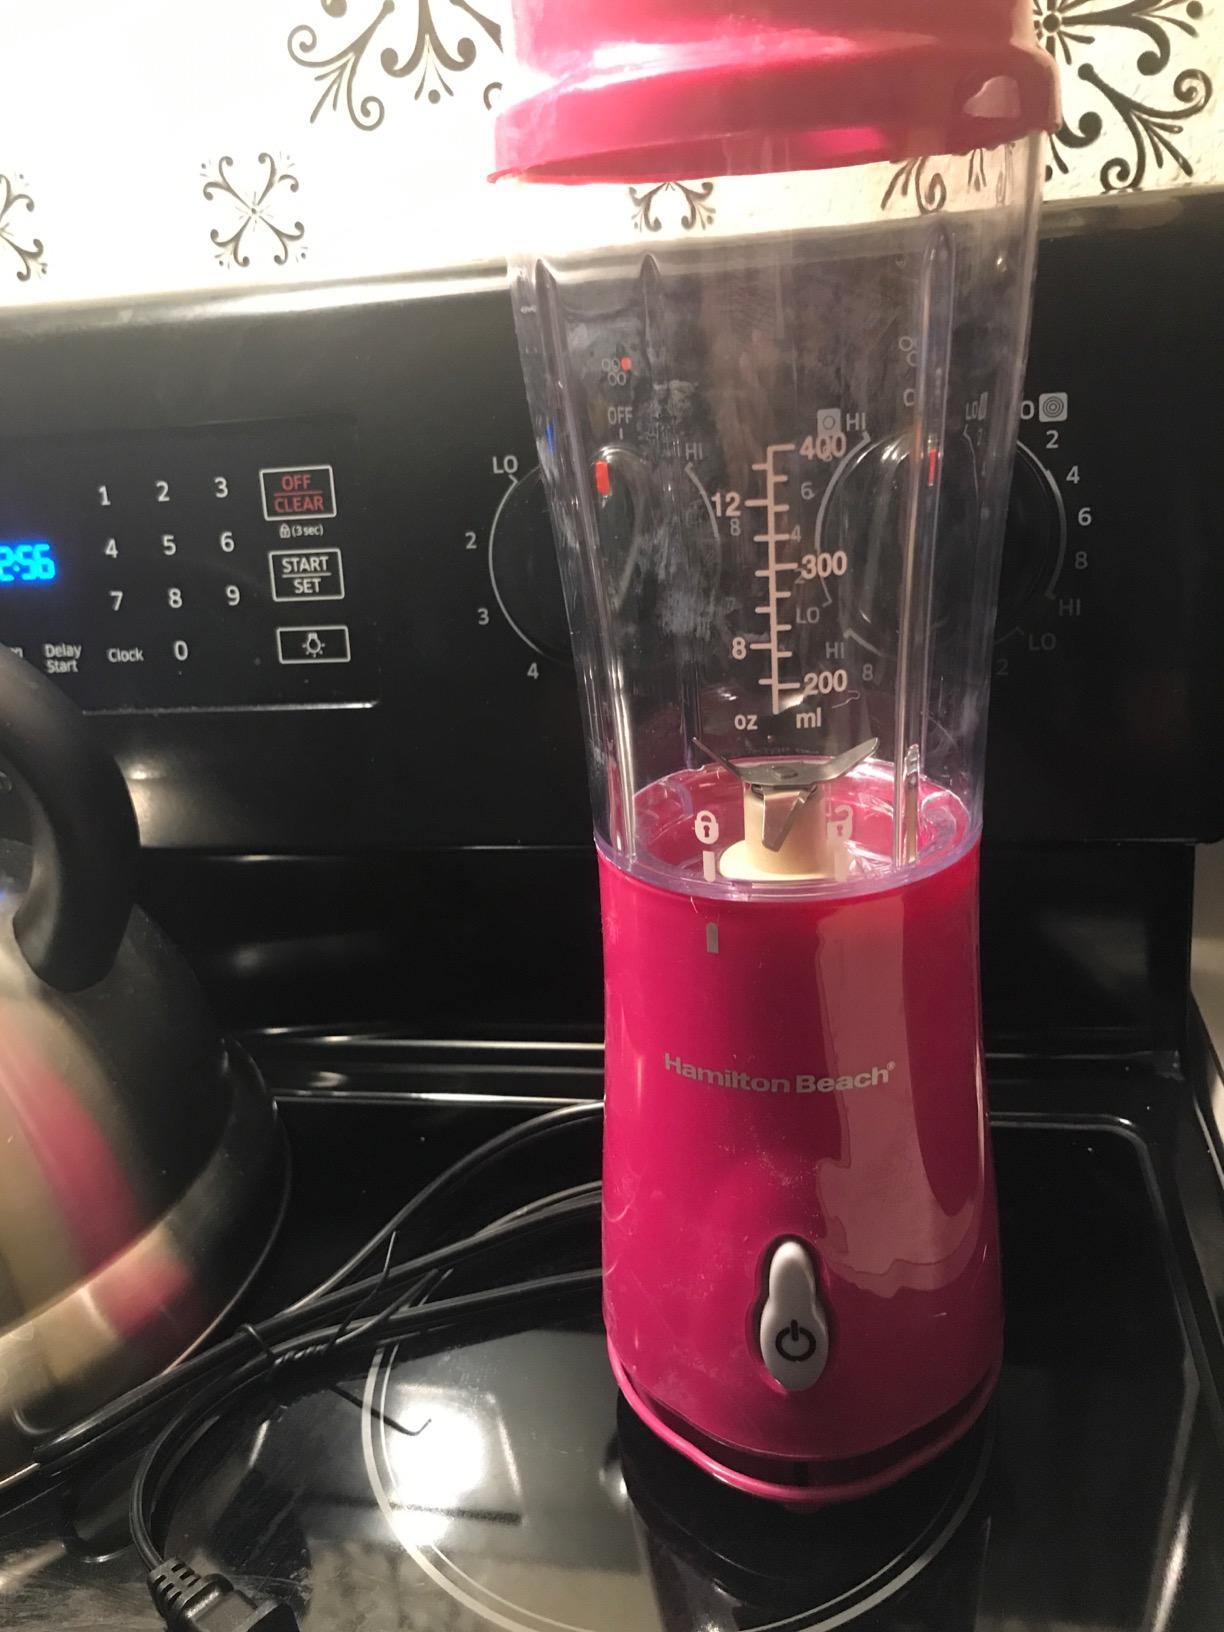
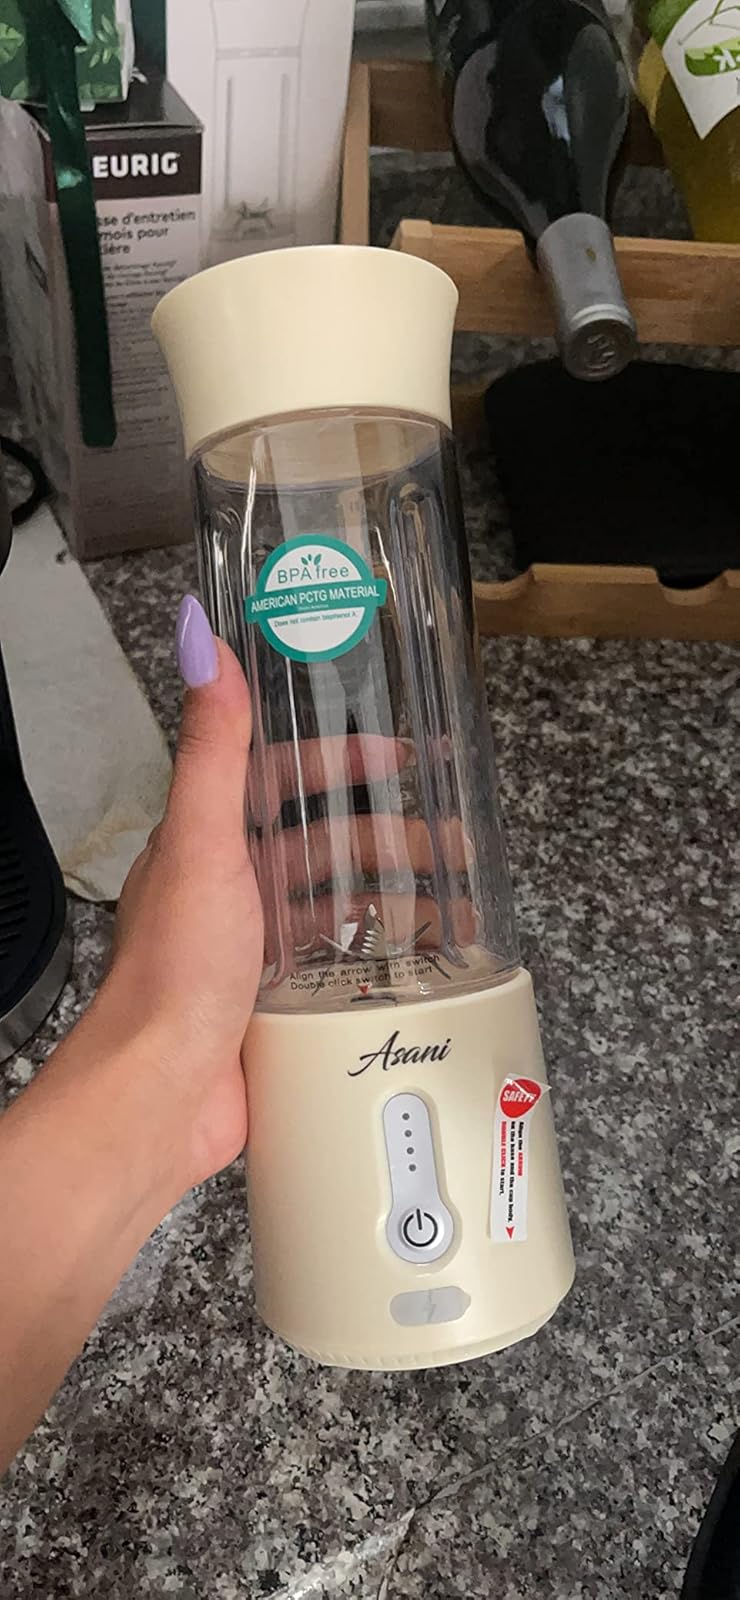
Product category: items_blender
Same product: no